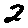
Label: 2